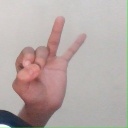
अक्षर: ण